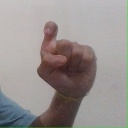
अक्षर: इ